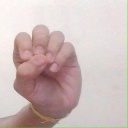
अक्षर: उ